Herem (censure)

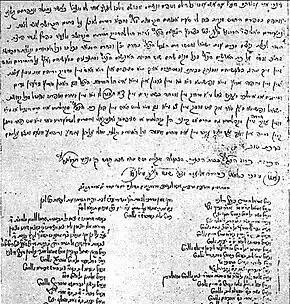
"Herem" placed on the Hasidim by the Vilna Gaon in 1781

Herem ( "ḥērem") is the highest ecclesiastical censure in the Jewish community. It is the total exclusion of a person from the Jewish community. It is a form of shunning and is similar to "vitandus" "excommunication" in the Catholic Church. Cognate terms in other Semitic languages include the Arabic terms "ḥarām" "forbidden, taboo, off-limits, or immoral" and haram "set apart, sanctuary", and the Geʽez word "ʿirm" "accursed".